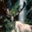
Label: deer